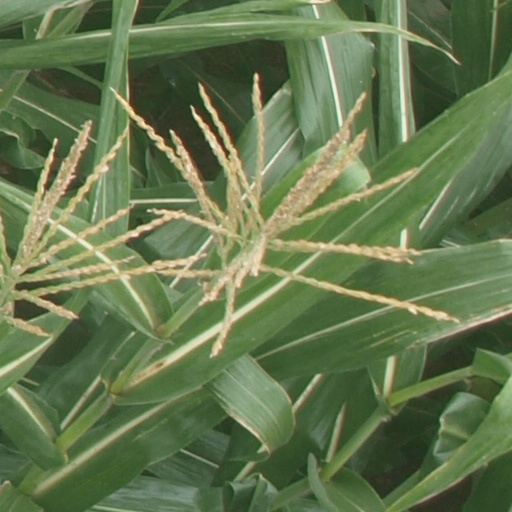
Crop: maize; corn